Tunde Baiyewu

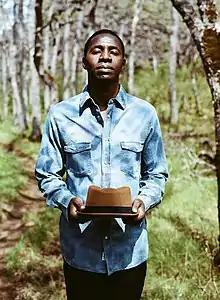
Baiyewu in 2020

Emmanuel Babatunde Baiyewu (born 25 November 1968), better known as Tunde Baiyewu, is a British singer and songwriter of Nigerian descent, best known as the vocalist of Lighthouse Family. When the group went on hiatus in 2003, Baiyewu embarked on a solo career, releasing the albums "Tunde" (2004) and "Diamond in a Rock" (2013).